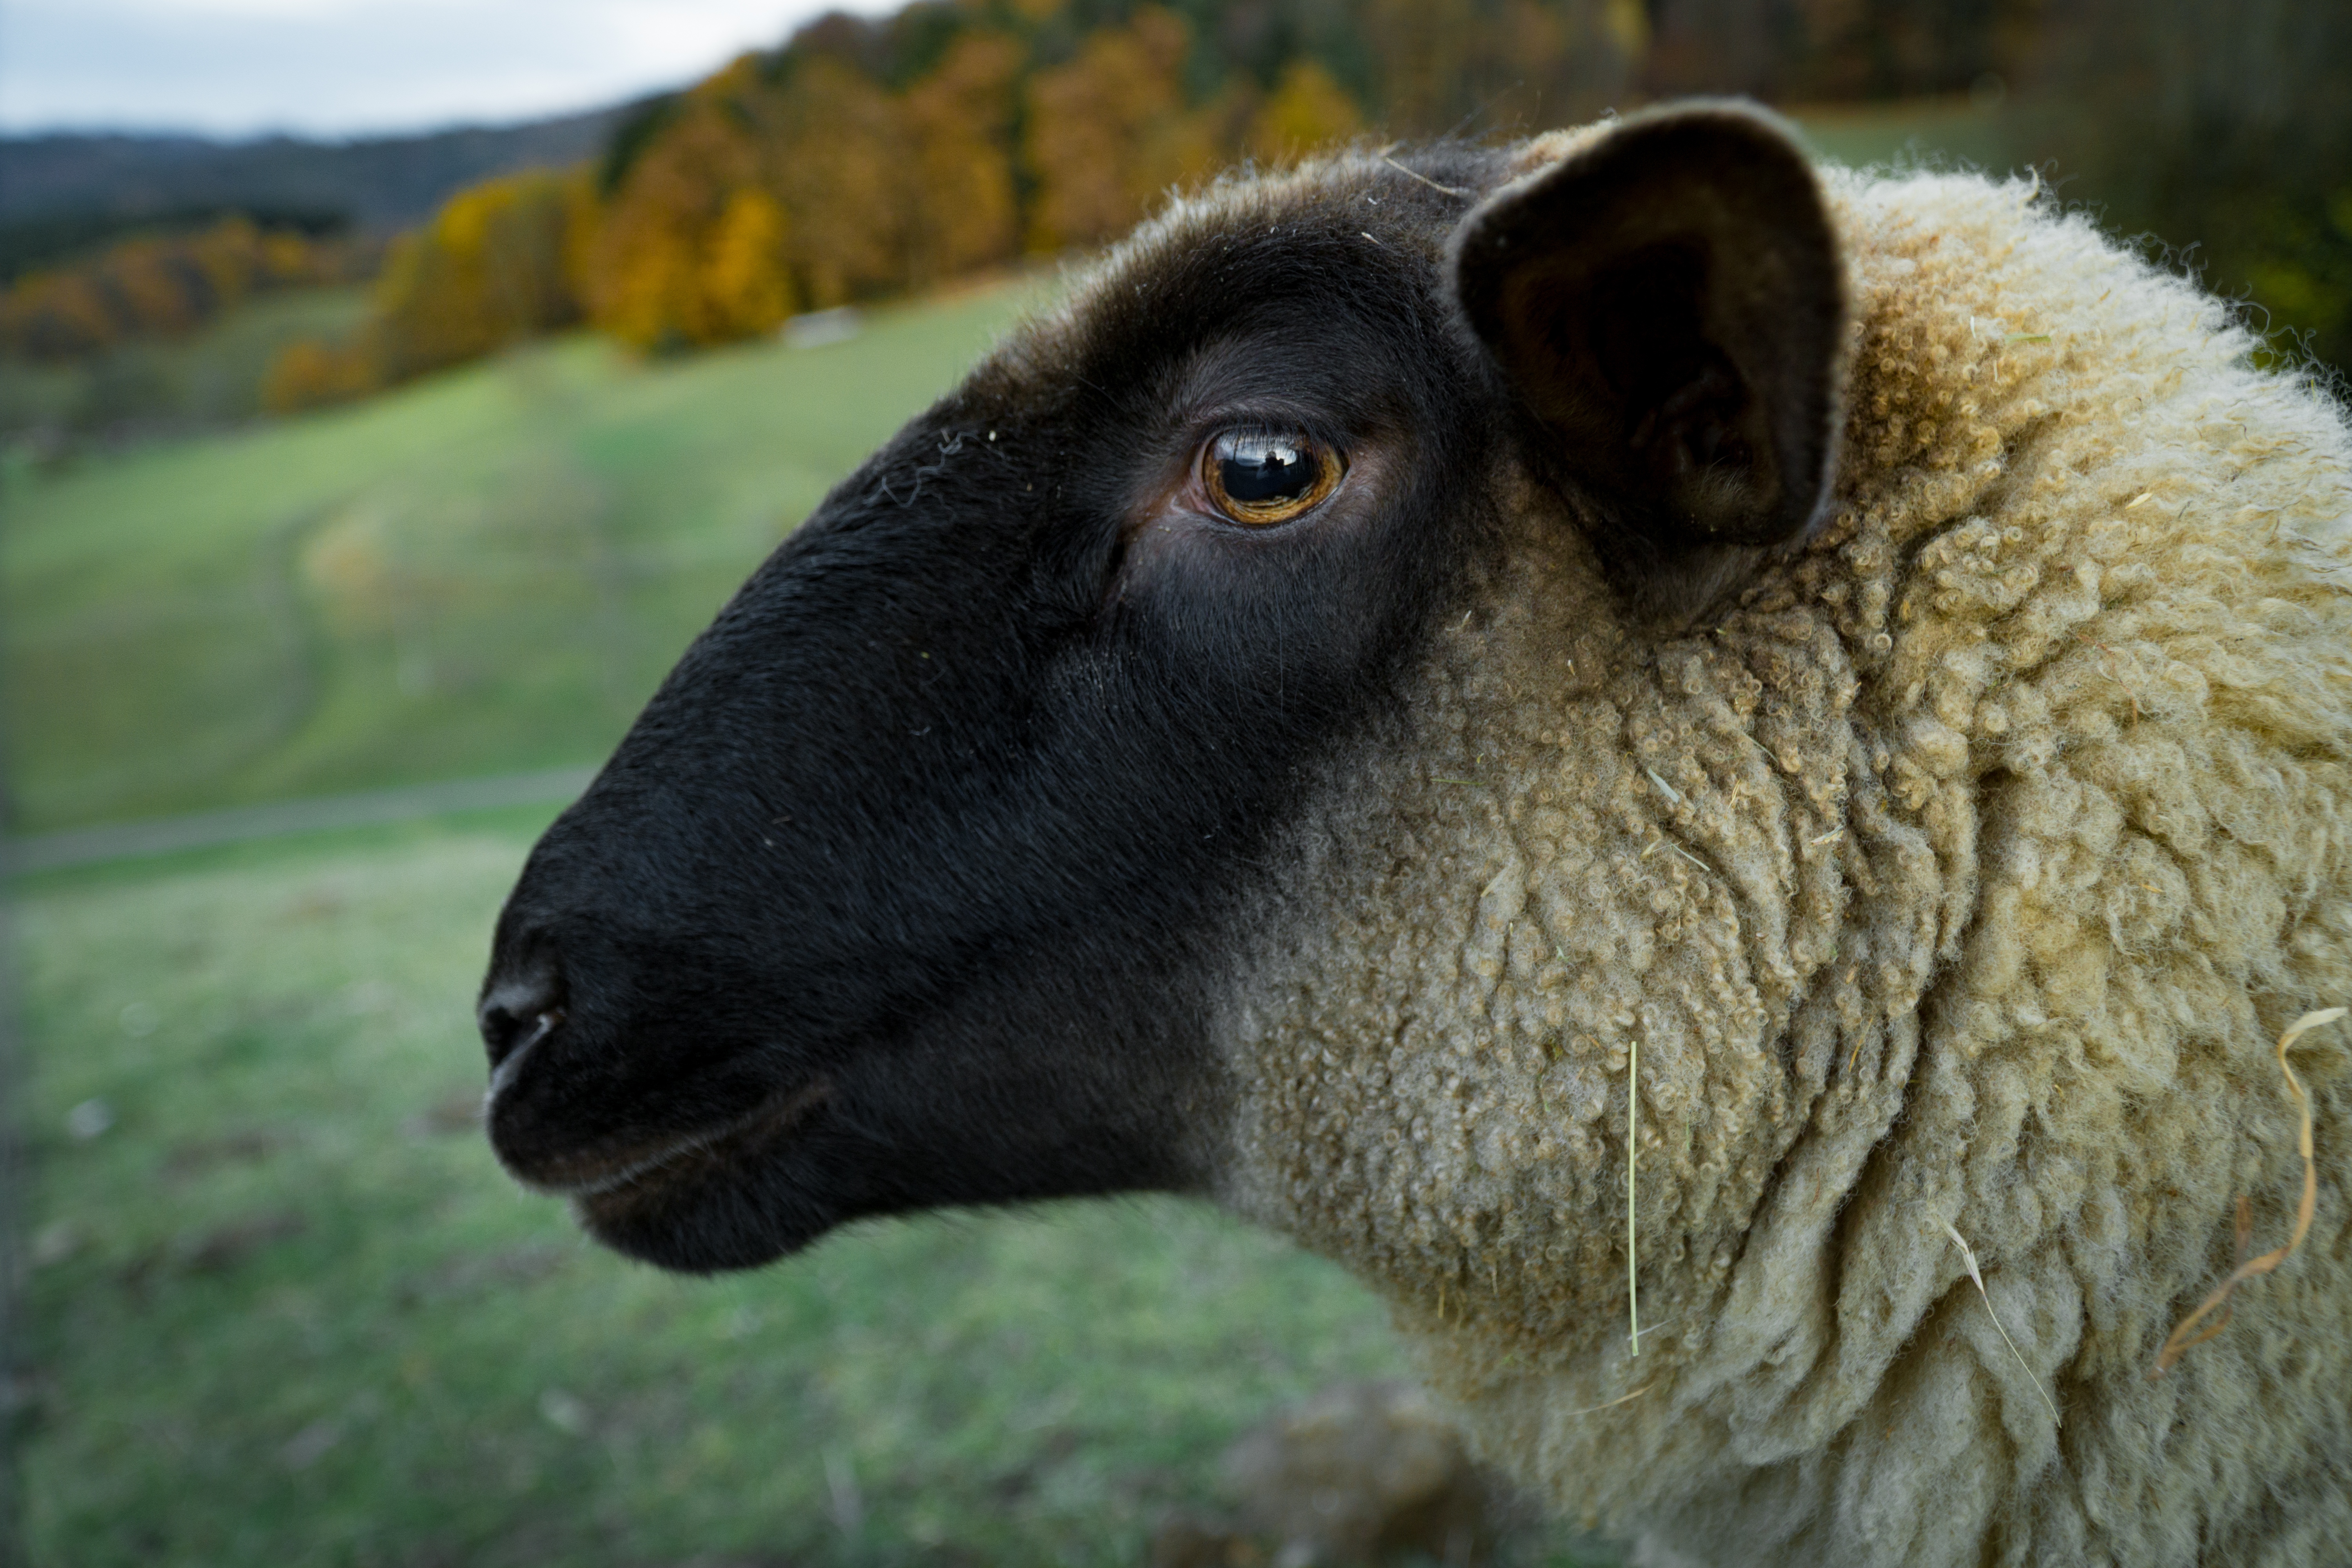
vertebrate, sheep, mammal, snout, livestock, pasture, close up, goats, terrestrial animal, cow goat family, wildlife, grass, photography, plant, grassland, fur, meadow, fawn